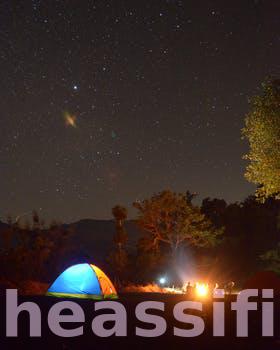
Label: Watermark